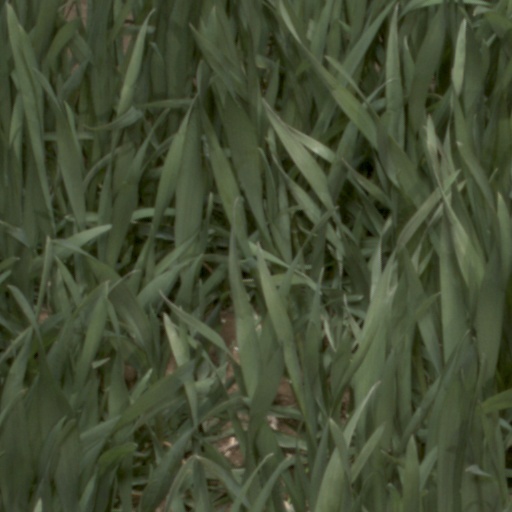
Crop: wheat